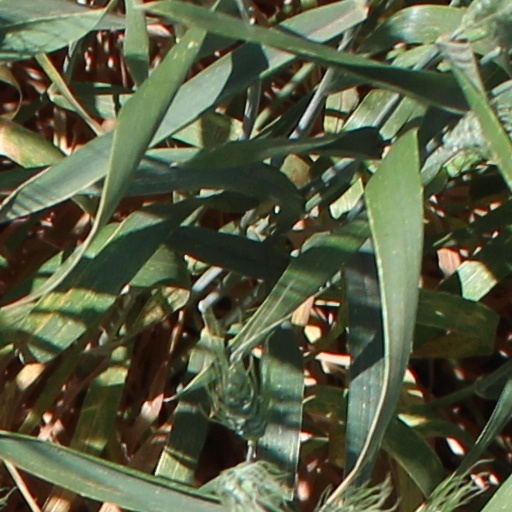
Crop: wheat